Office of the Coordinator of Inter-American Affairs

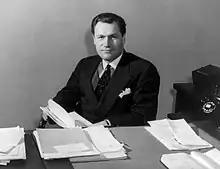
Nelson Rockefeller, Coordinator of Inter-American Affairs (1940)

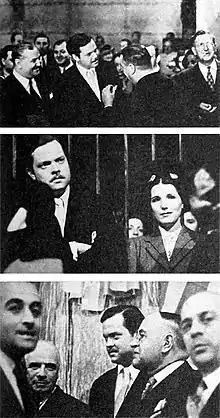
As a goodwill ambassador in 1942, Orson Welles toured the Estudios San Miguel in Buenos Aires, meeting with Argentine film personalities including (center photograph) actress Libertad Lamarque.

The Office of the Coordinator of Inter-American Affairs was established in August 1940 by order of the U.S. Council of National Defense, and operated with funds from both the government and the private sector. By executive order July 30, 1941, President Franklin D. Roosevelt established the OCIAA within the Office for Emergency Management of the Executive Office of the President, "to provide for the development of commercial and cultural relations between the American Republics and thereby increasing the solidarity of this hemisphere and furthering the spirit of cooperation between the Americas in the interest of hemisphere defense."